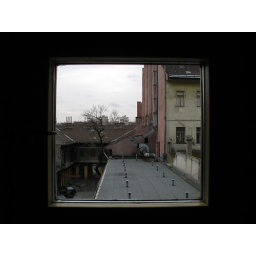
View from the bathroom window as seen by a tall person.